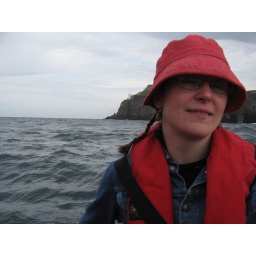
Zoe on Aquaholics dive boat with bullpoint lighthouse in background